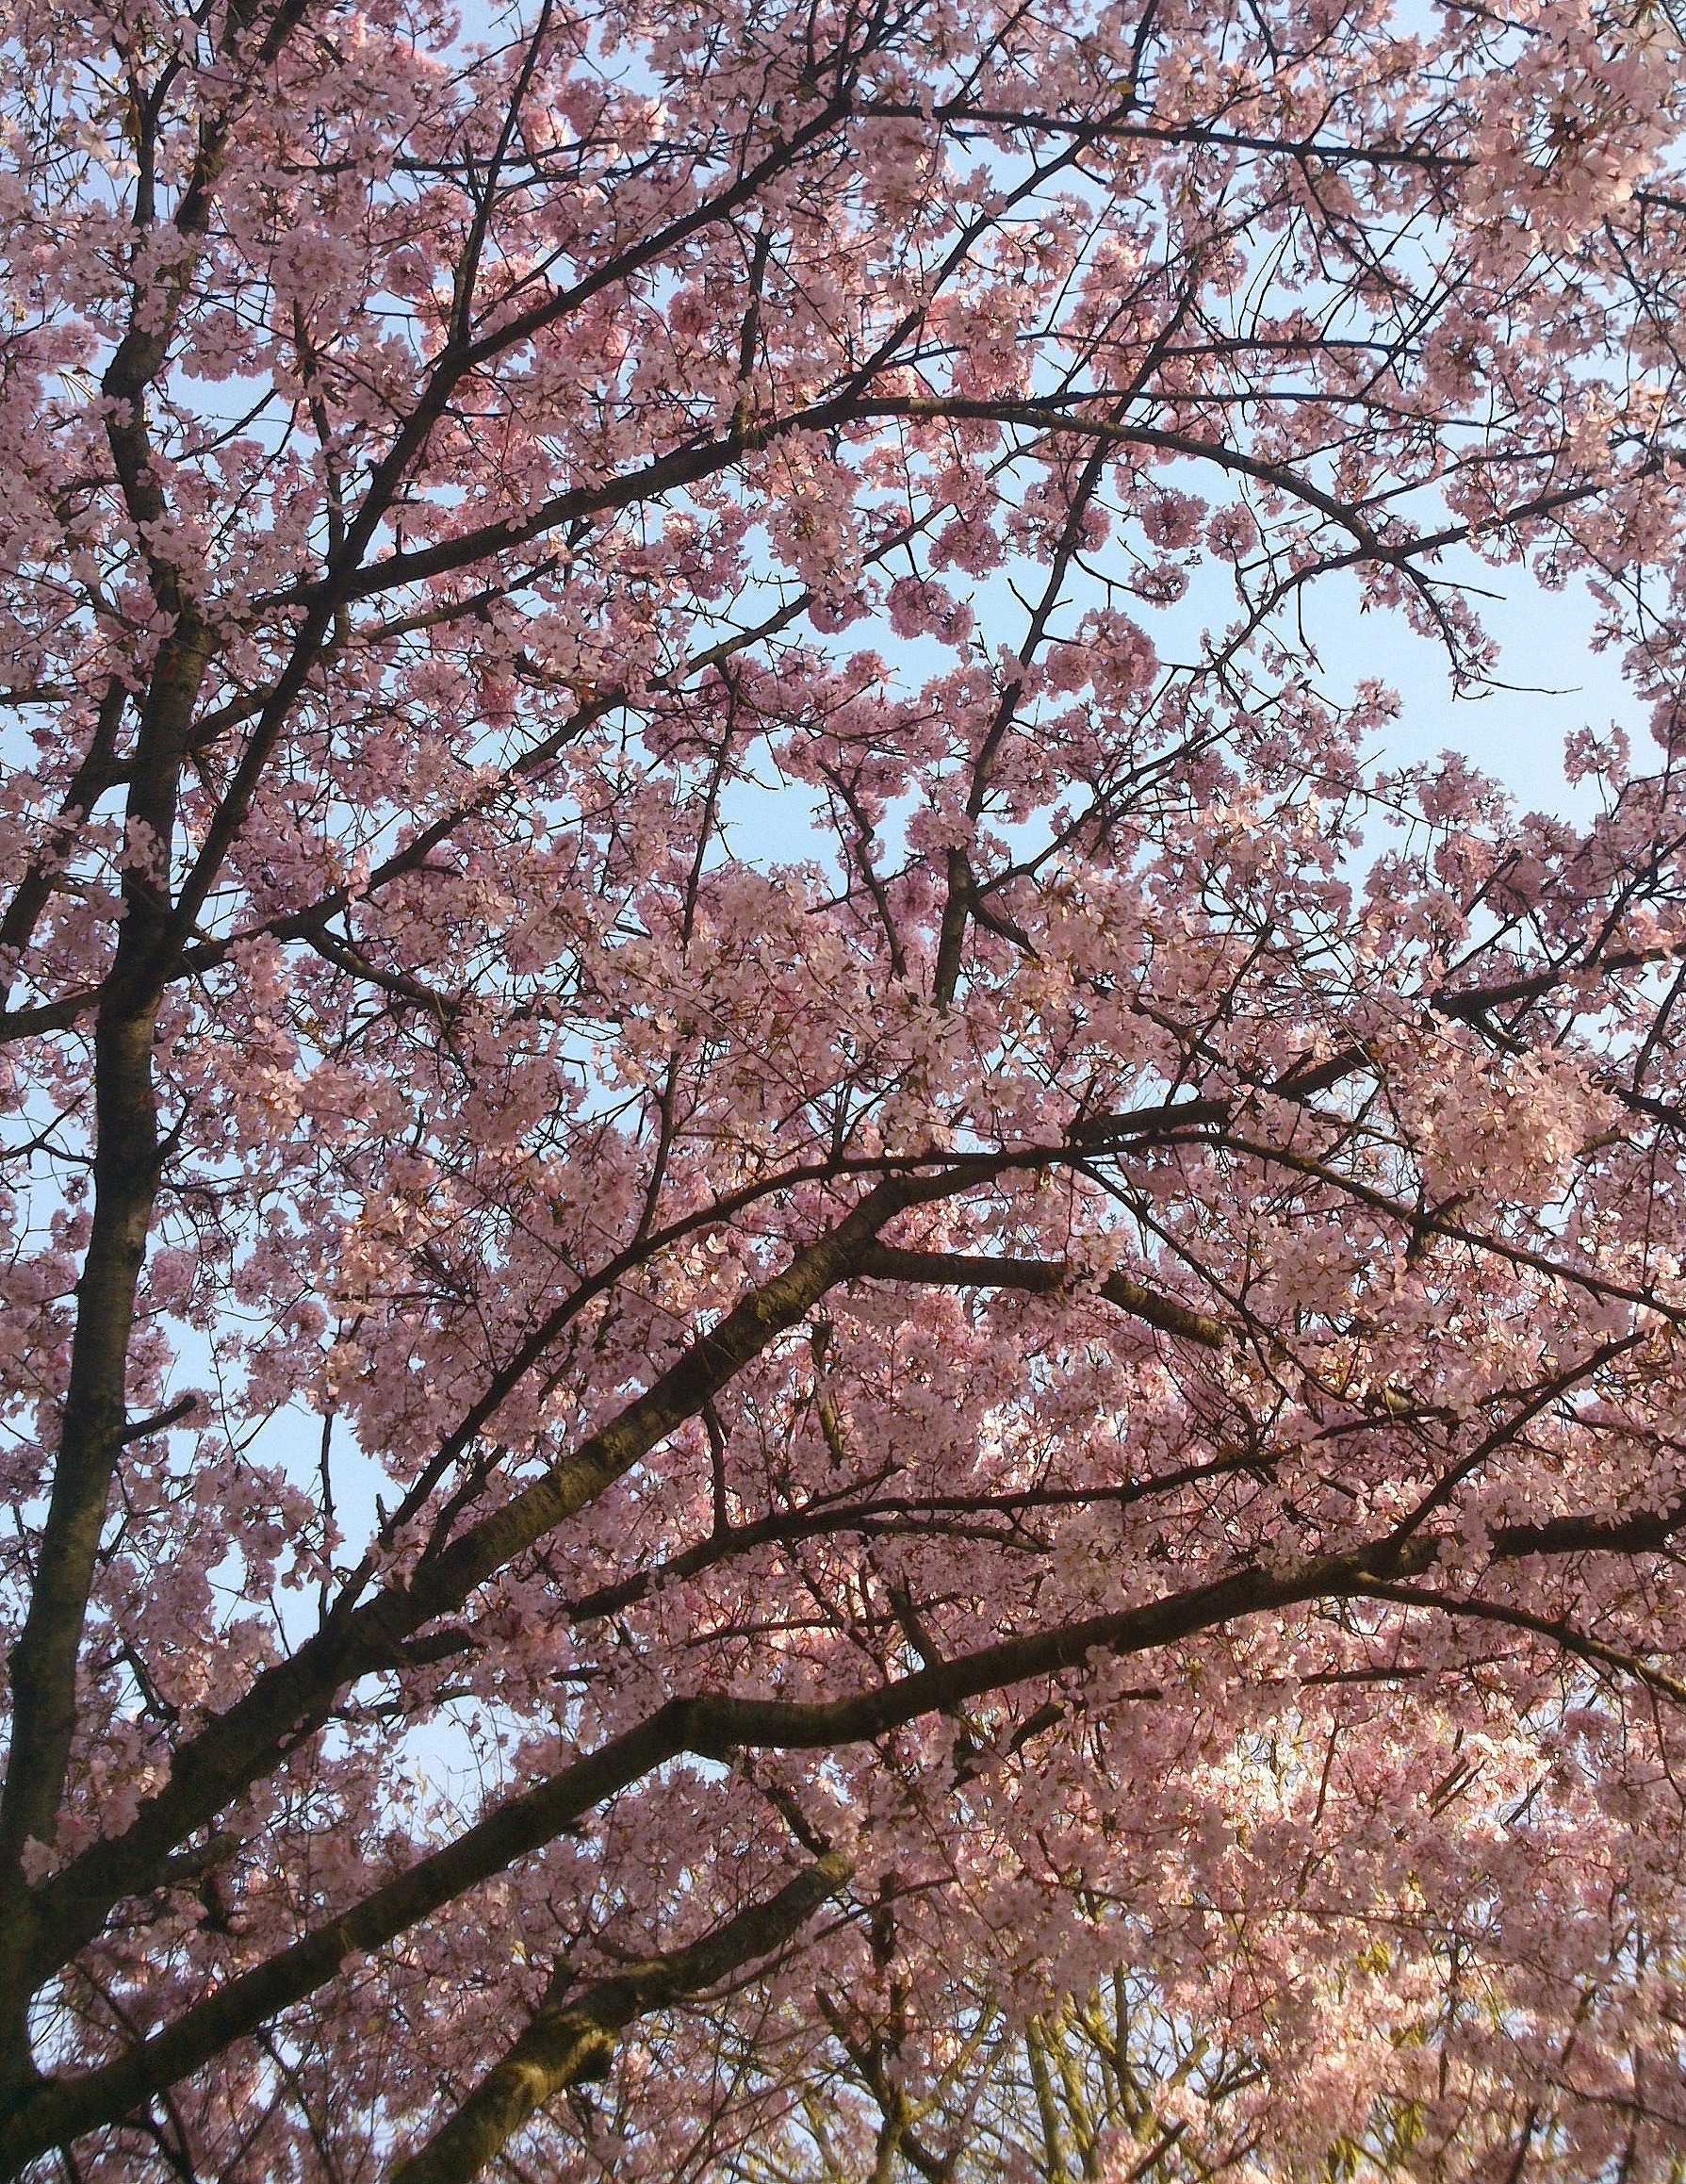
tree, branch, blossom, plant, flower, spring, pink, cherry blossom, wild cherry, herrlich